Crossroads Guitar Festival 2013

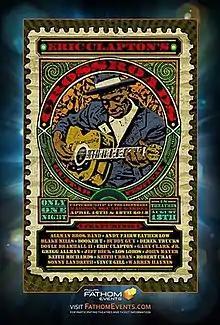
Film poster

Crossroads Guitar Festival 2013 is a music DVD, concert film and eleventh live album by the British rock musician Eric Clapton and was released on November 18, 2013, through Warner Bros. Records. It features recordings by various artists that performed during the Crossroads Guitar Festival 2013. The release reached international album, DVD and Blu-ray charts and was certified by various organisations with gold and platinum awards.